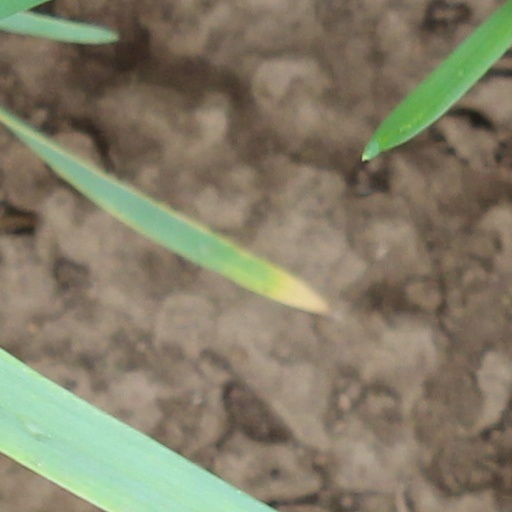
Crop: wheat